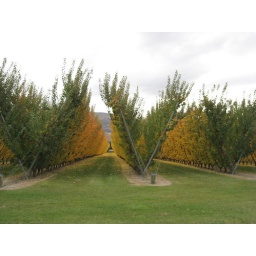
21.Interesting trellising system for some fruit trees in Cromwell.